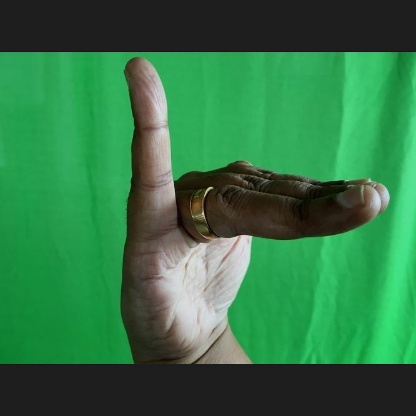
Mudra: Hamsapaksha